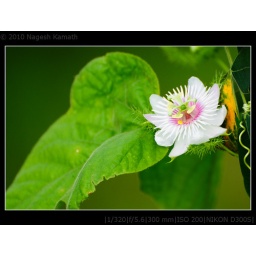
A wild flower by the side of the Kukkarahalli lake in Mysore, India